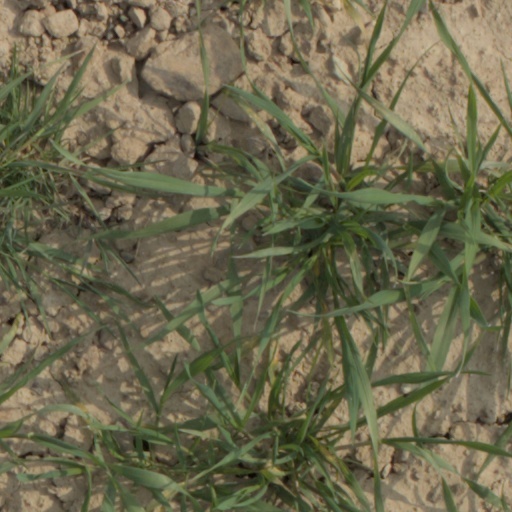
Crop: wheat